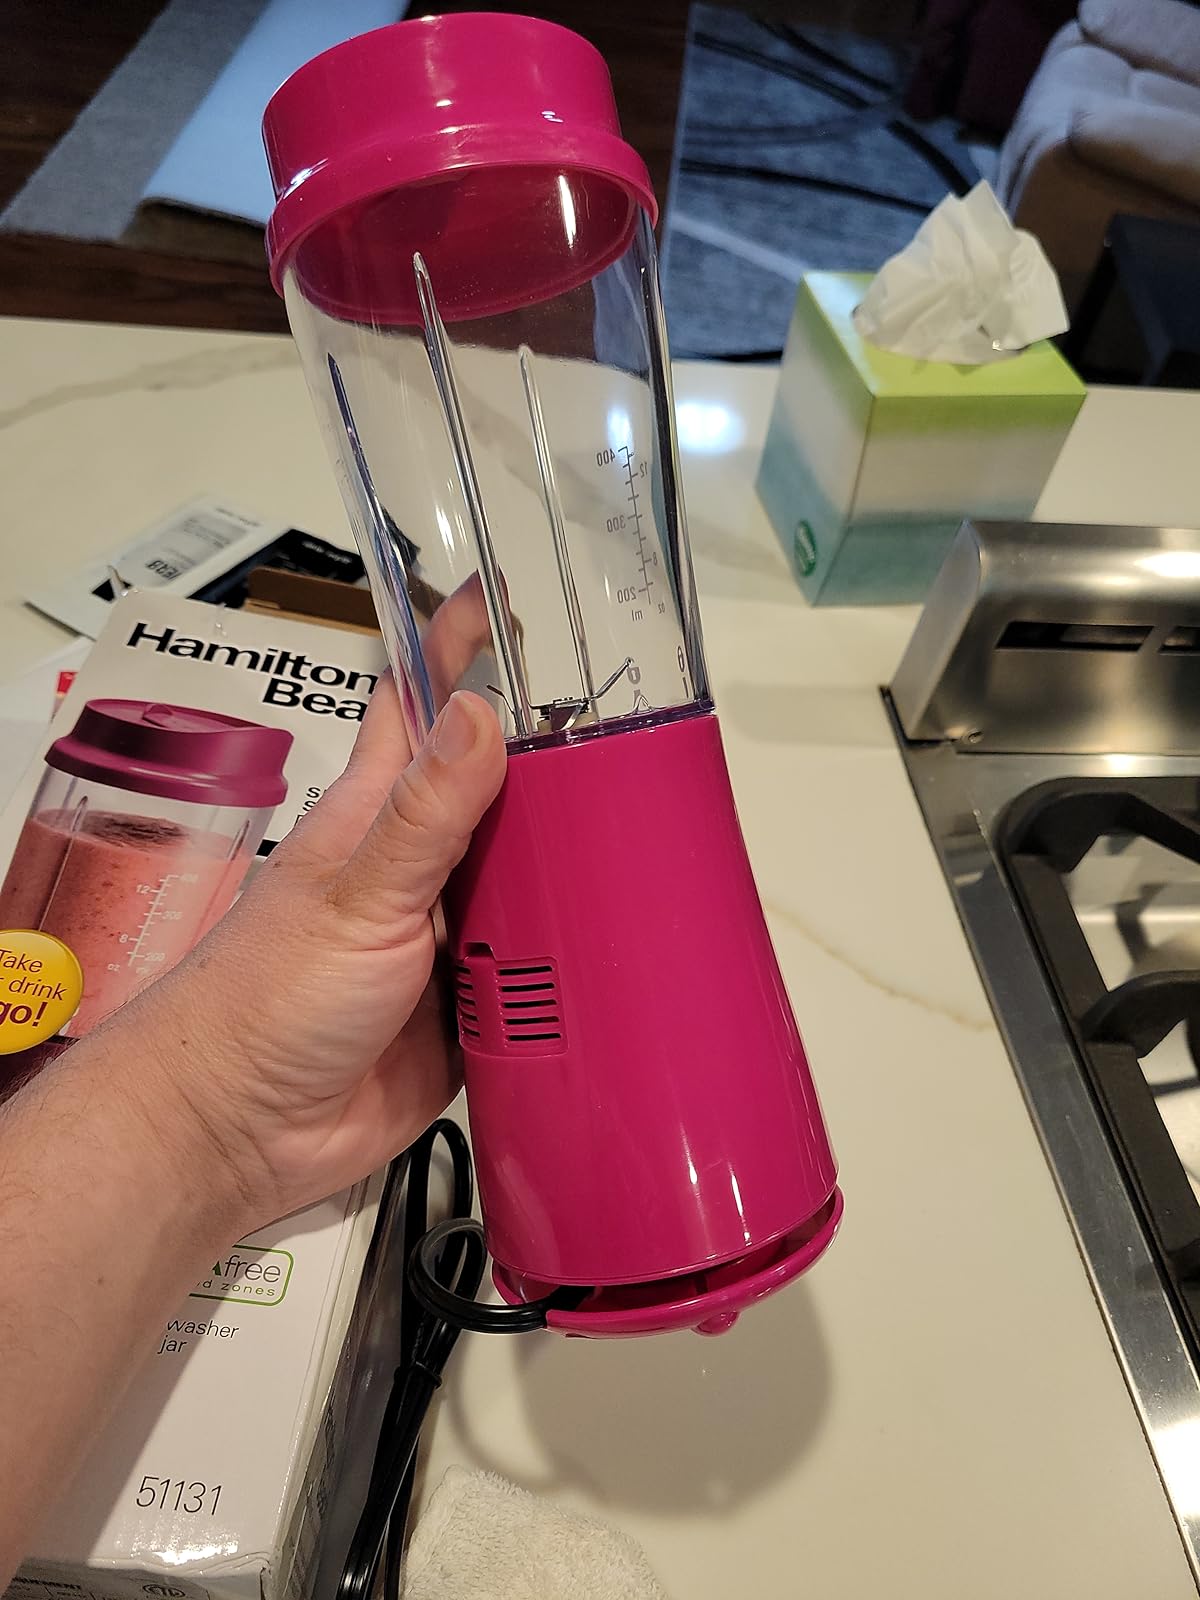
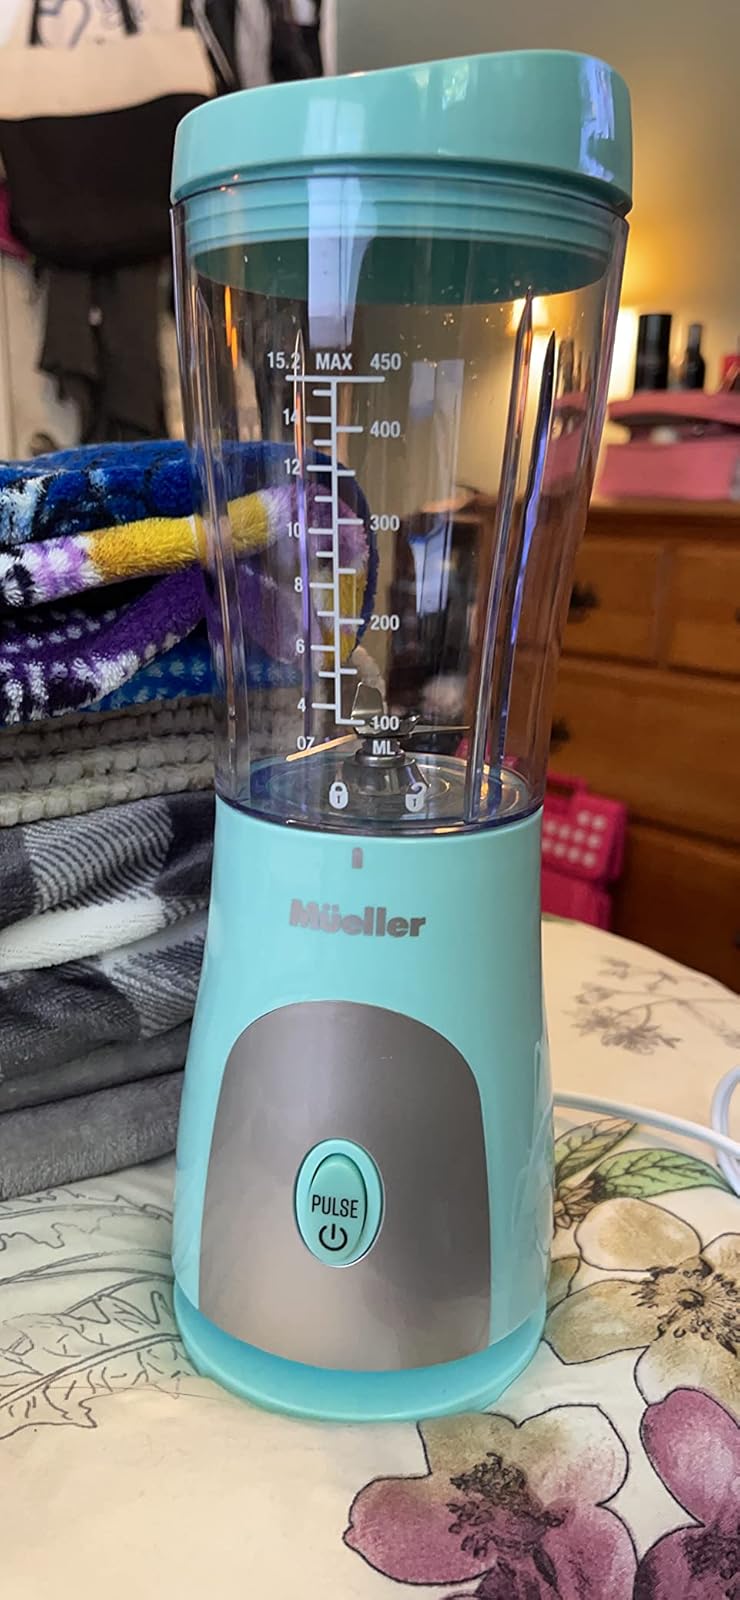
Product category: items_blender
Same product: no